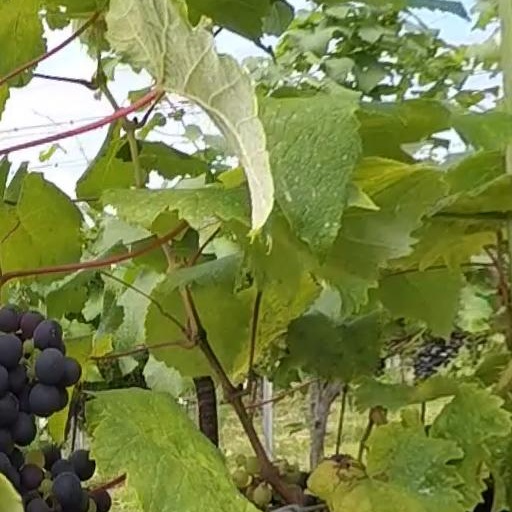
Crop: grape